Pawan Tiwari

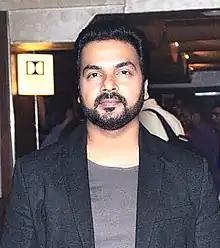
Pawan Tiwari

Pawan Tiwari is an Indian actor/producer. He has been seen in many TV shows and films. He turned producer with the feature film "Dozakh in Search of Heaven". under his production company name "Jalsa Pictures". His company made "Alif" and "Nakkash".